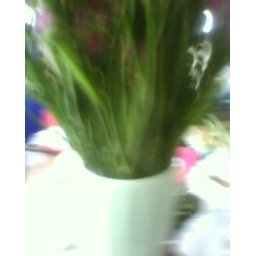
Flowers. Very pretty flowers in a vase that might have been a clunky milkshake glass in a previous life.